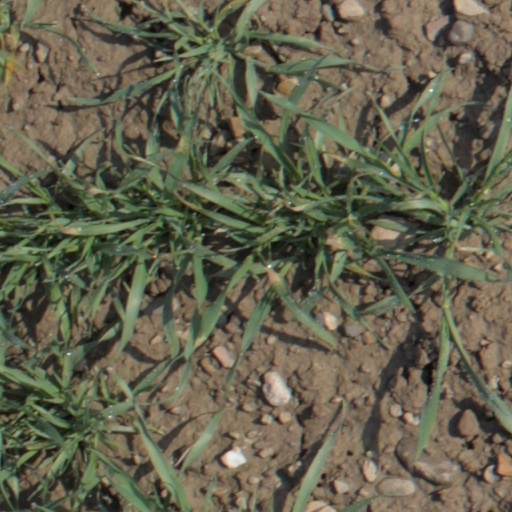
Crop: wheat